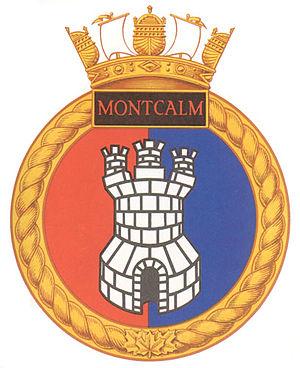
Blason du HMCS Montcalm
Le navire canadien de Sa Majesté Montcalm est une unité de réserve de la Marine royale canadienne basée à Québec, dans la province canadienne du Québec. Elle compte plus de 150 marins qui, comme dans toutes les autres divisions de la Réserve navale, se spécialisent dans la préparation pour les opérations domestiques, la plongée d'inspection portuaire, le renseignement naval et le recrutement et la rétention de personnel afin d'augmenter la Marine royale canadienne en mer et sur terre.